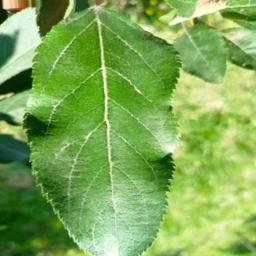
Label: Healthy